Battle of Bailén

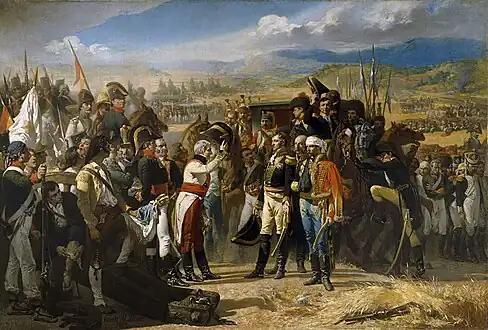
"The Surrender of Bailén", by José Casado del Alisal (Museo del Prado)

The Battle of Bailén was fought in 1808 between the Spanish Army's Army of Andalusia, under General Francisco Javier Castaños and the French Imperial Army's 2nd Gironde Observational Corps under Divisional-General Pierre Dupont de l'Étang. The first open-field defeat of a Napoleonic army, the battle's heaviest fighting took place near Bailén (sometimes anglicized as "Baylen"), a village by the Guadalquivir river in the Jaén province of southern Spain.